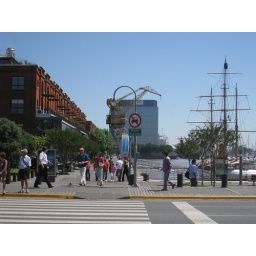
Stayed by the new port area. These old ferry building now house roughly 150 restaurants.